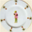
Label: plate